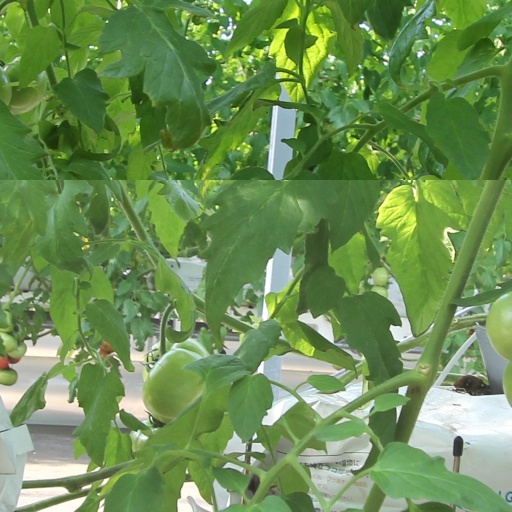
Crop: tomato